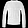
Label: Pullover